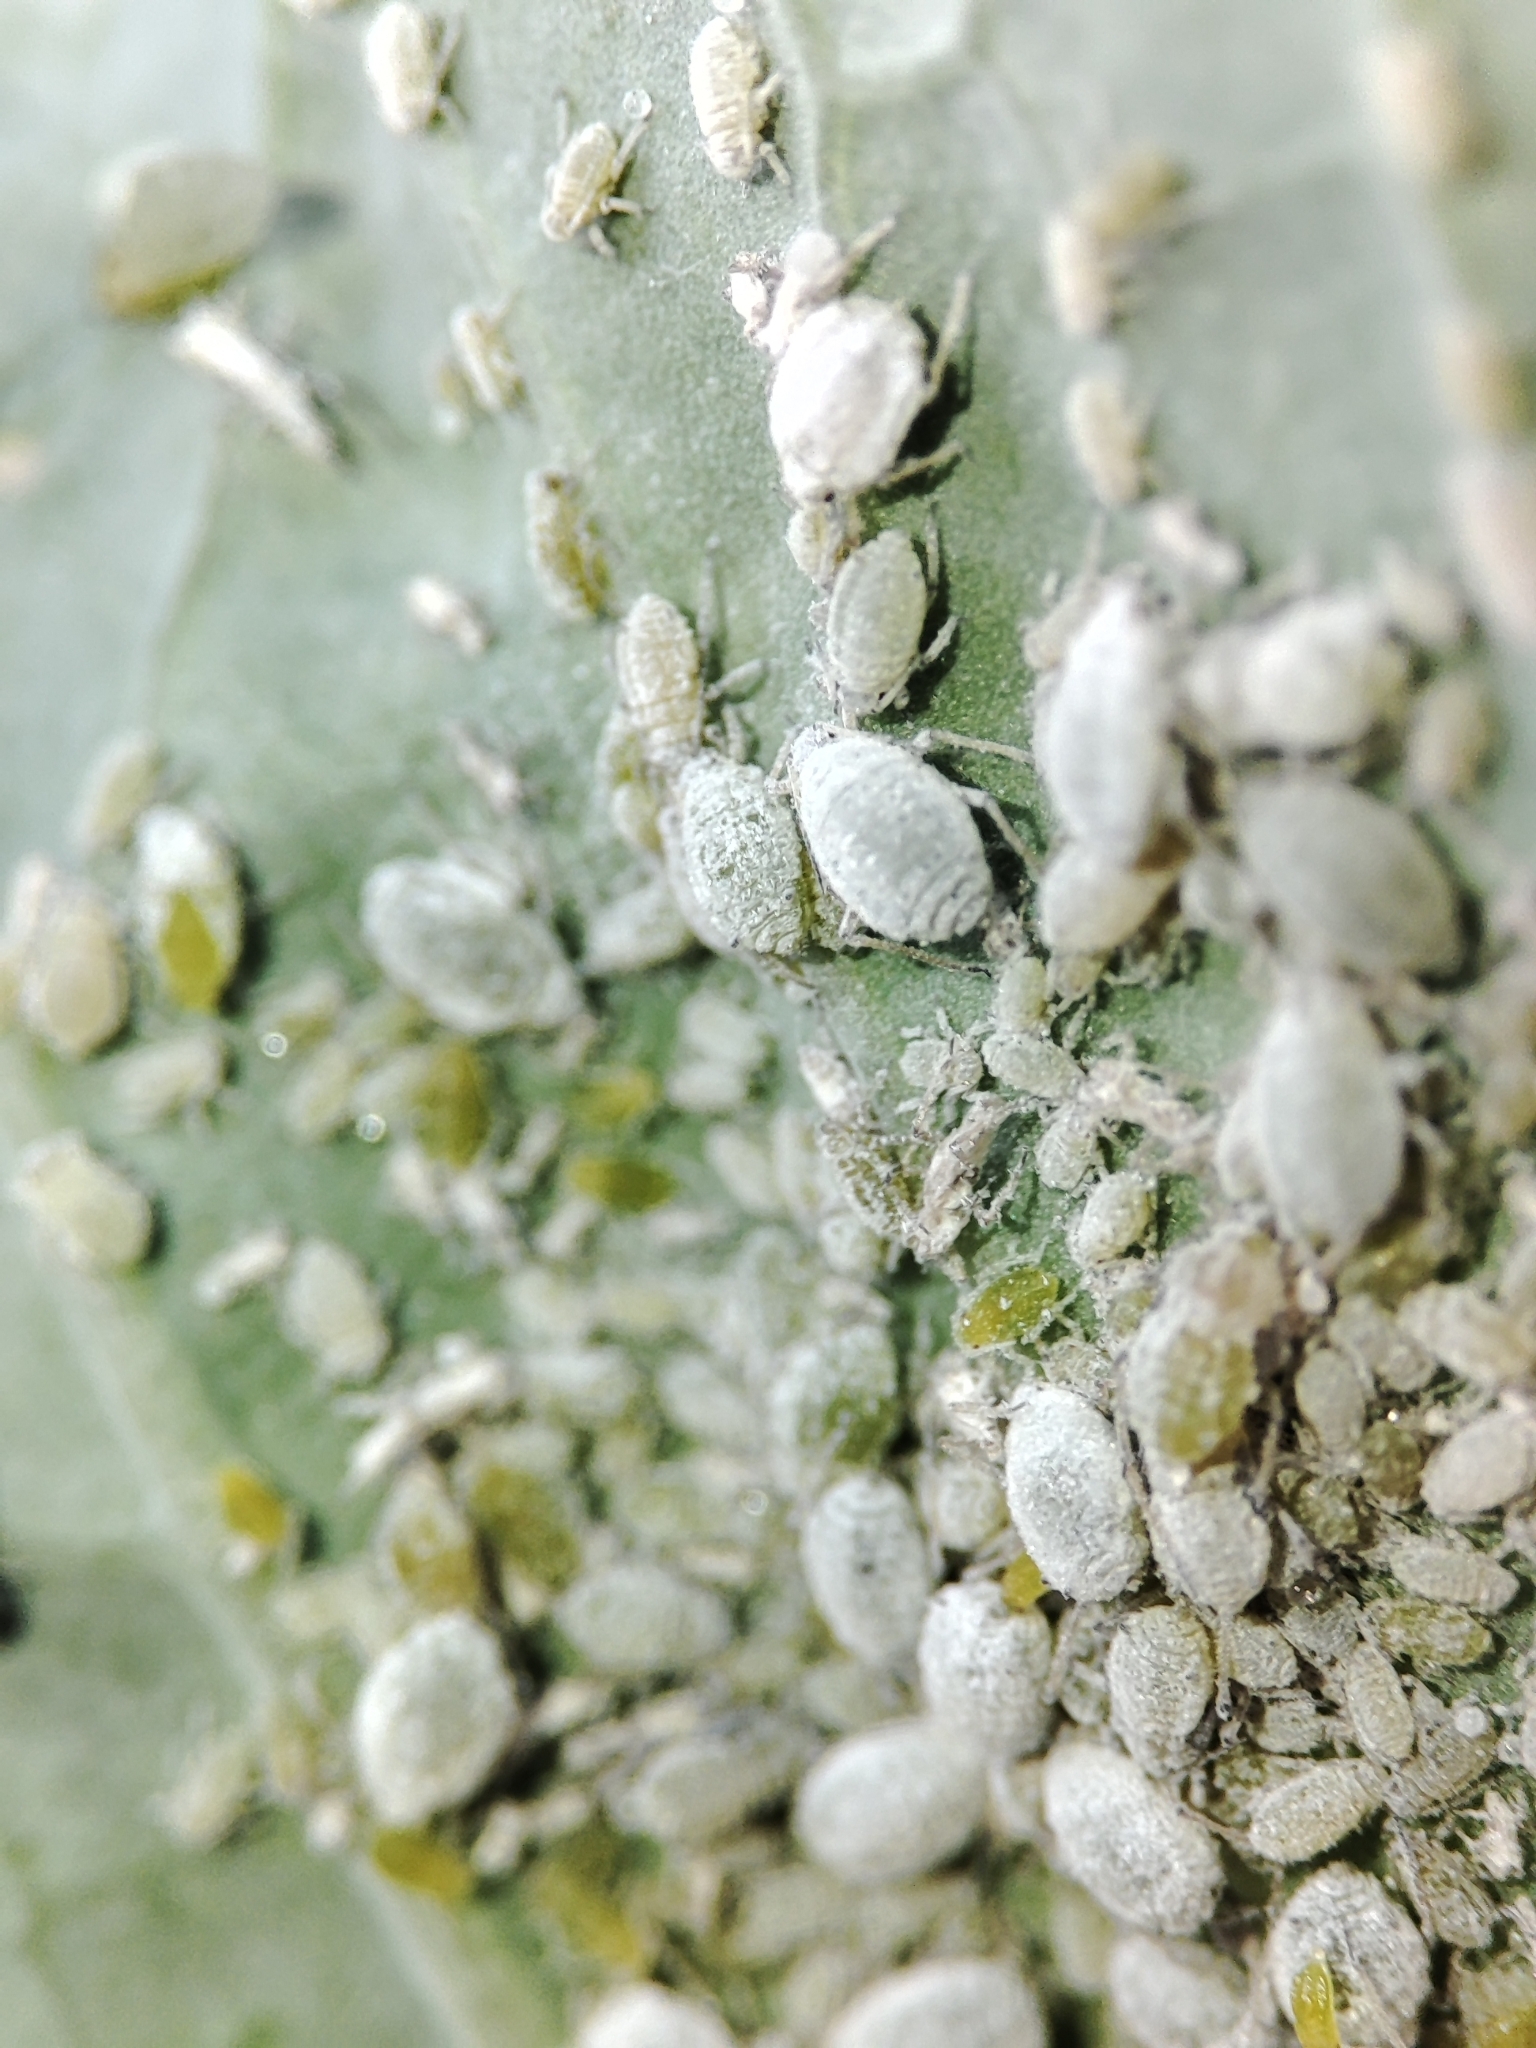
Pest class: cabbage_aphid